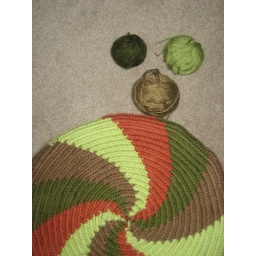
Handmade by Pattygloria base crochet bag wip